Cultural depictions of dogs

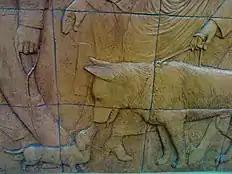
William McElcheran's "Cross Section"-dogs Dundas (TTC) Toronto

The prices achieved for canine art increased in the 1980s–1990s, and started to gain popularity in established art circles rather than antique markets. Buyers were generally divided into three dominant categories: hunters; breeders and exhibitors of pedigree dogs; and owners of companion animals.